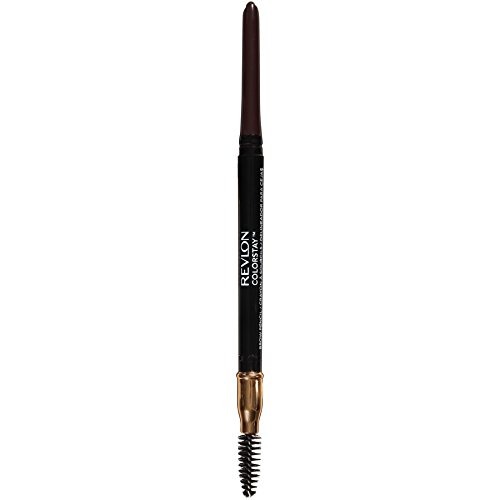
Item Name: Revlon ColorStay Brow Pencil, Dark Brown, 0.012 Ounce
Bullet Point 1: #220 Dark Brown
Bullet Point 2: #1 Longwear Brand*
Bullet Point 3: Waterproof, longwearing formula lasts up to 24 hours
Bullet Point 4: Angled tip applicator pencil precisely fills eyebrows
Bullet Point 5: Blending brush softens color and grooms hairs in place
Value: 0.012
Unit: Ounce

Price: 9.99